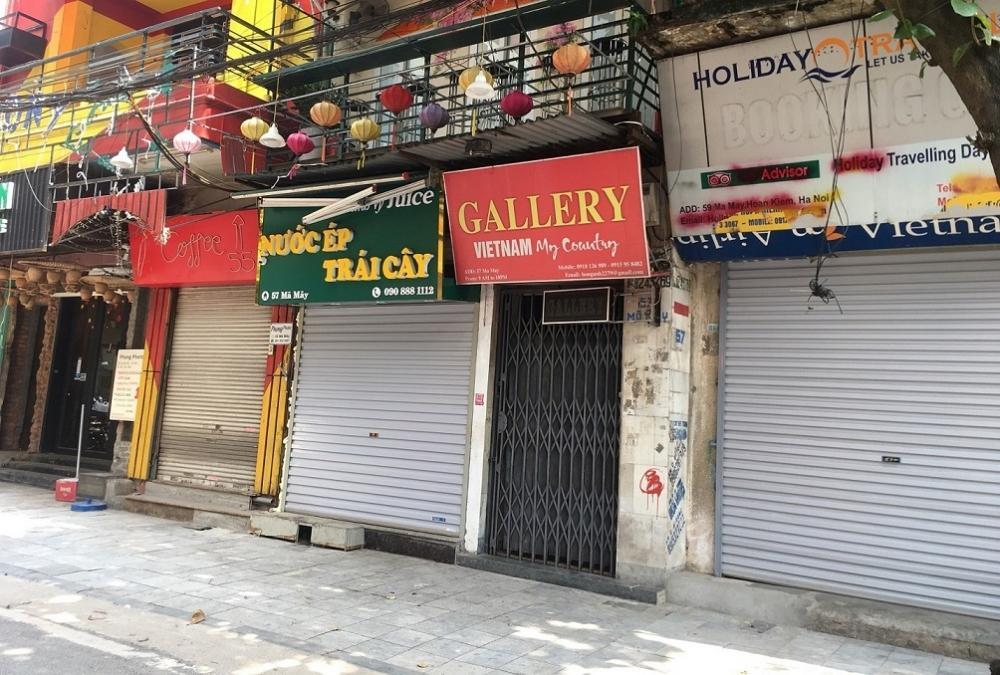
có những chiếc đèn lồng xuất hiện ở trước hiên của một ngôi nhà trên phố